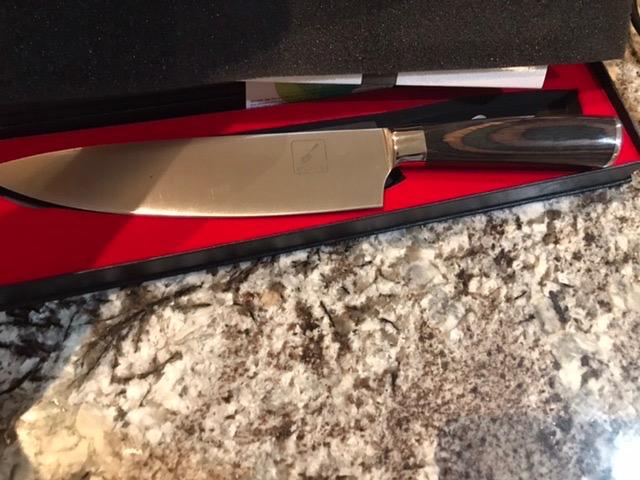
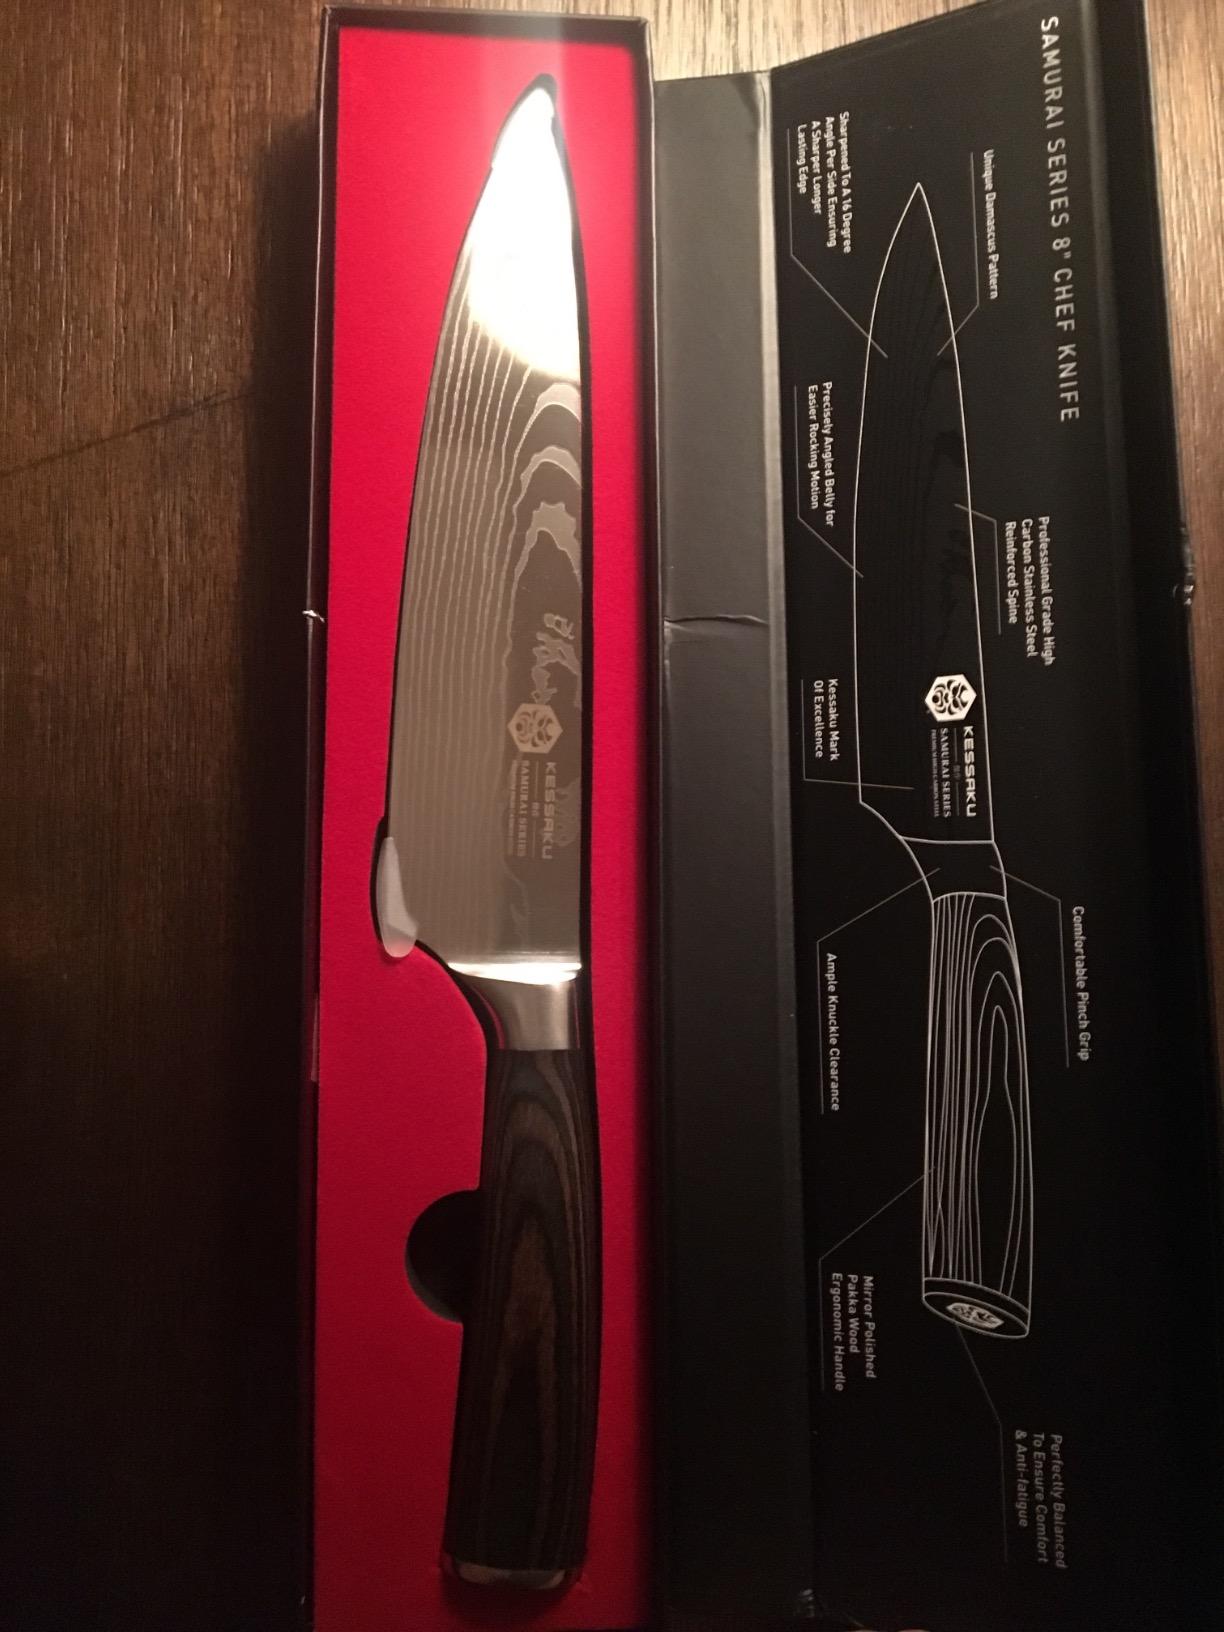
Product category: items_knife
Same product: no